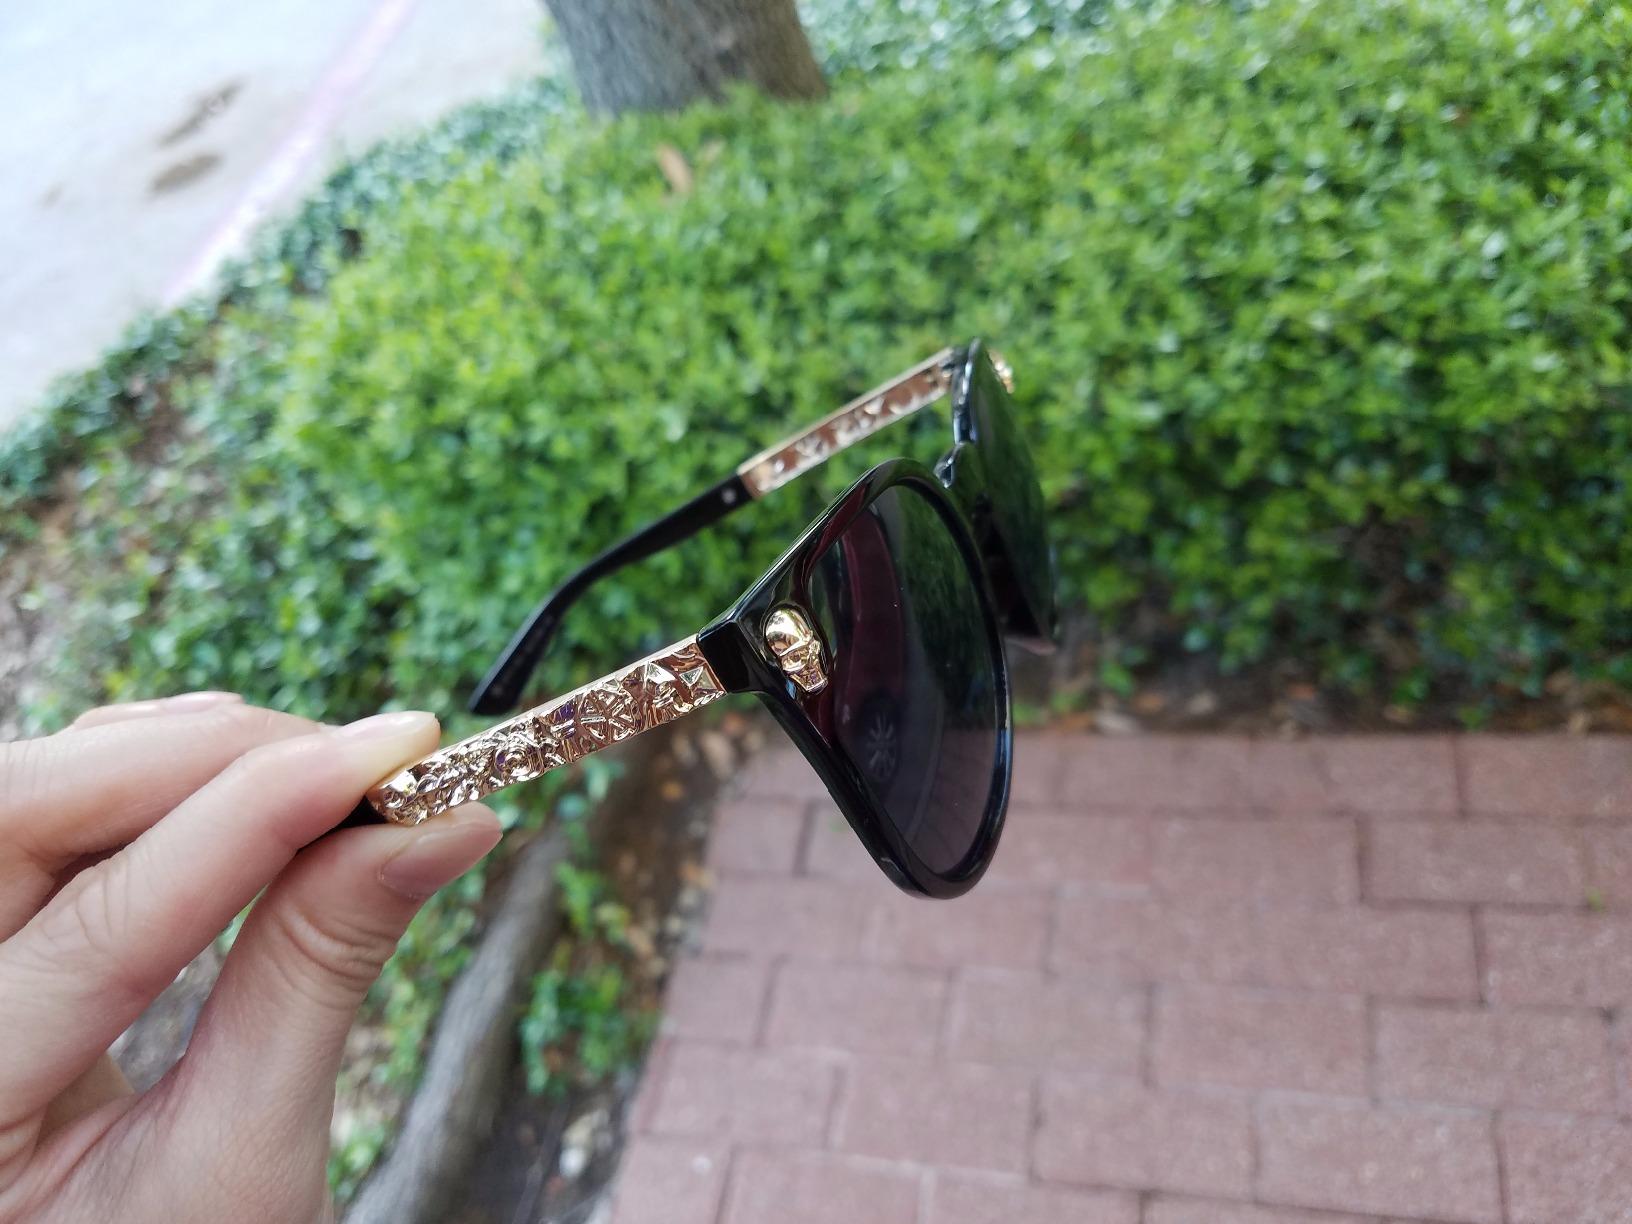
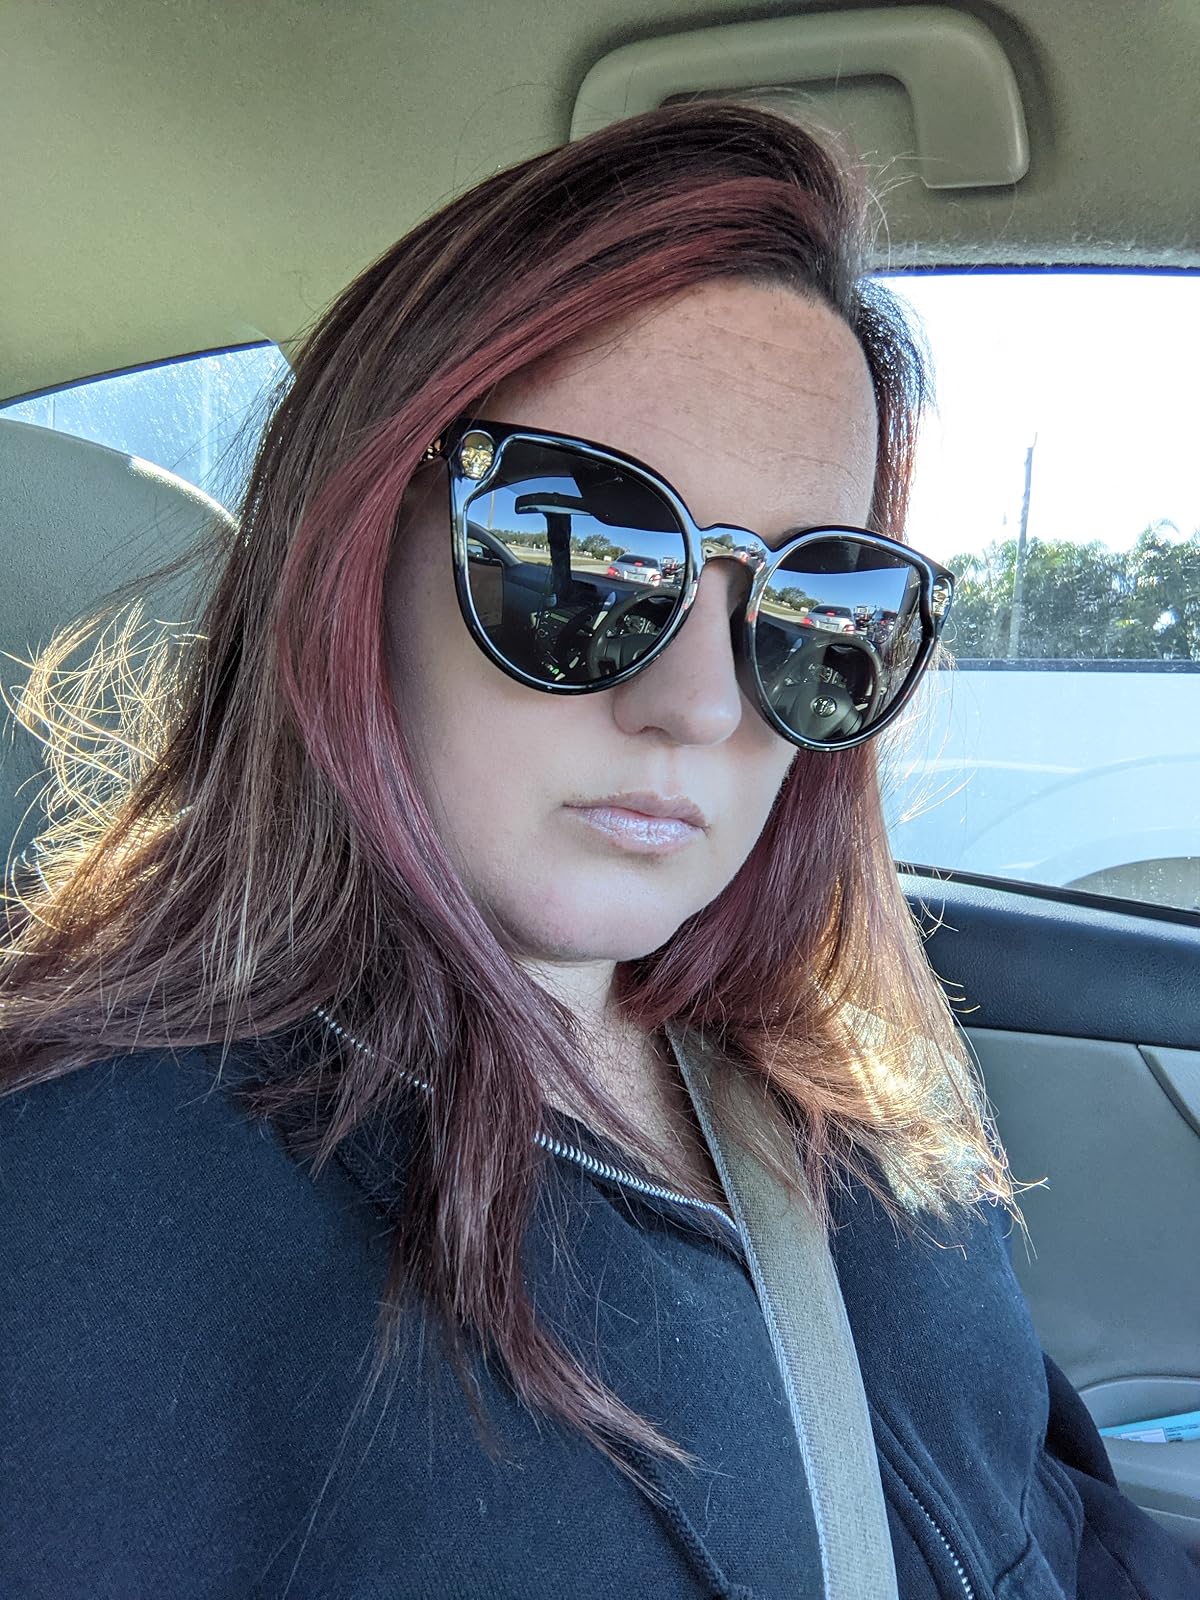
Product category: accessories_sunglasses
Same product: yes